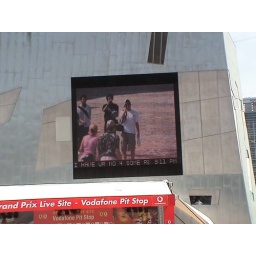
30' x 30' screen on a huge building in melbourne